Antisemitism in Europe

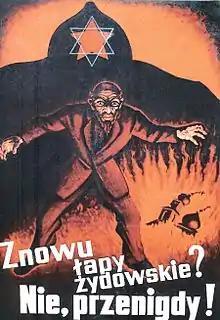
Antisemitic poster dated to the Polish–Soviet War of 1919–1921

Two desecrations of Holocaust memorials, in Jelgava and in the Biķernieki Forest, took place in 1993. The delegates of the World Congress of Latvian Jews who came to Biķernieki to commemorate the 46,500 Jews shot there, were shocked by the sight of swastikas and the word daubed on the memorial. Furthermore, Articles of antisemitic content appeared in the Latvian nationalist press. The main topics of these articles were the collaboration of Jews with the Communists in the Soviet period, Jews tarnishing Latvia's good name in the West, and Jewish businessmen striving to control the Latvian economy.